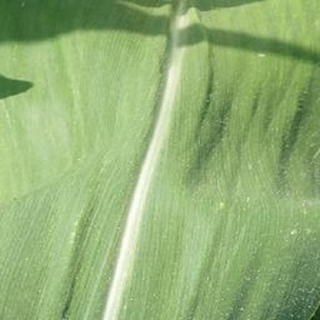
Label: healthy_corn